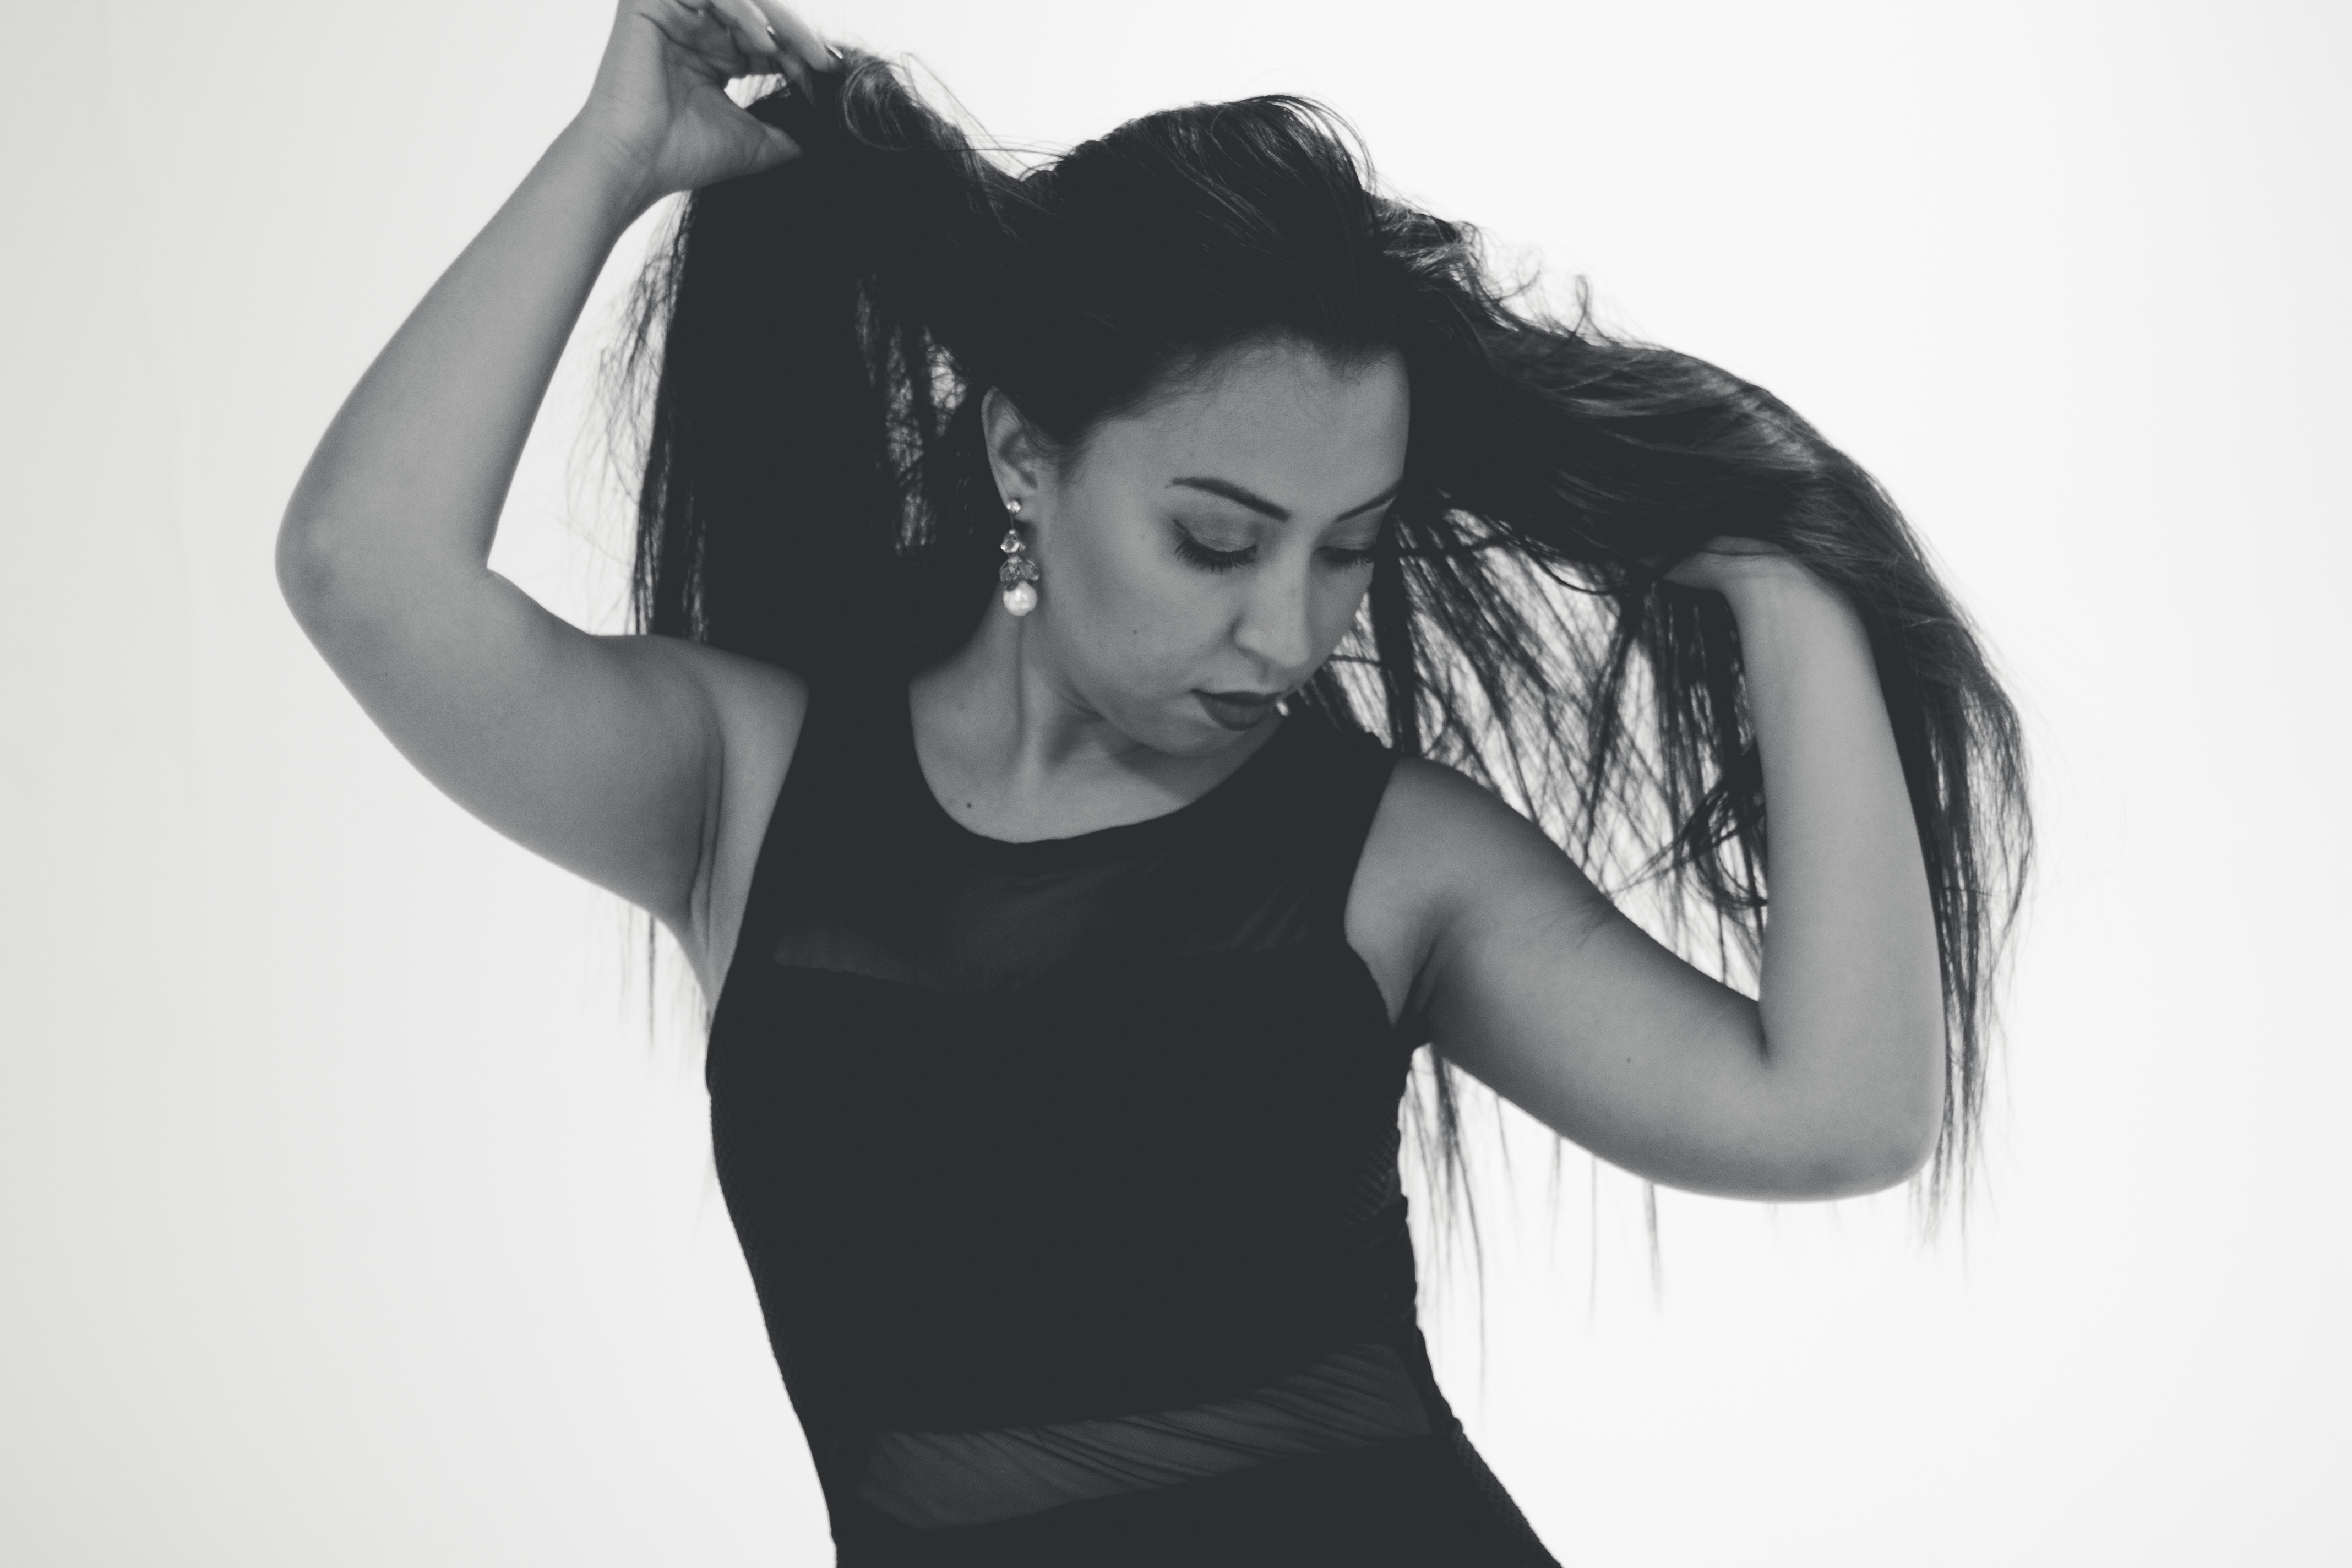
hand, black and white, girl, hair, white, photography, portrait, model, black, monochrome, arm, photograph, beauty, photo shoot, sense, monochrome photography, portrait photography, art model